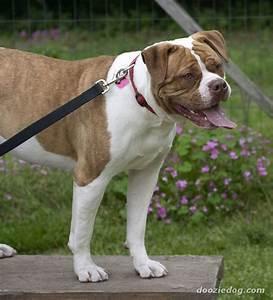
dog